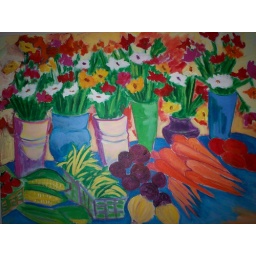
This takes up a complete wall in my bathroom